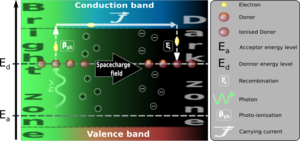
Schéma explicatif de l'effet photoréfractif
L´effet photoréfractif, ou photoréfractivité, consiste en une modification locale de l’indice d’un milieu par l’onde lumineuse incidente qui l’éclaire. En conséquence, le faisceau lumineux modifie lui-même les conditions de sa propagation. Cette propriété d'action de la lumière sur elle-même peut être utilisée pour réaliser des fonctions optiques telles que les miroirs à conjugaisons de phase, des calculateurs optiques, des interrupteurs optiques, des hologrammes dynamiques et surtout des mémoires holographiques. Nous ne sommes pas éloignés du principe du HVD, dont la commercialisation vient de débuter.